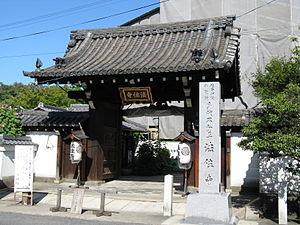
Le siège du Hōjūjidono est un épisode de la guerre de Gempei.